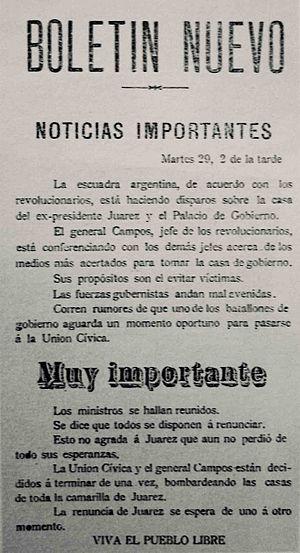
La révolution du Parc, connue également sous le nom de révolution de 1890, est une insurrection civilo-militaire survenue en Argentine en juillet 1890 et organisée par le parti d’opposition Union civique, fondé peu auparavant.